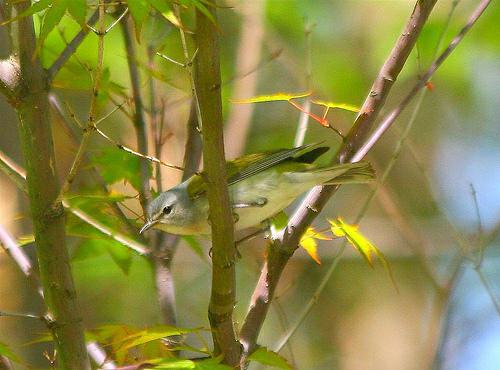
A photo of a tennessee warbler